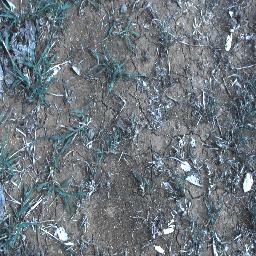
Label: negative